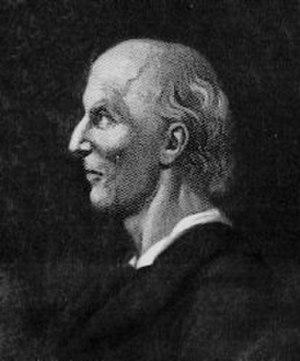
Gregorio Fontana, est un mathématicien italien.